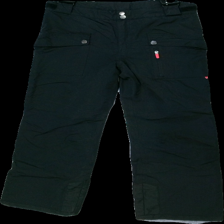
View: front
Type: Outerwear
Category: Children
Brand: Not in the list
Brand text on label: Dr.Zipe
Colors: Black, White
Material: 100% polyester
Pattern: Logo print
Cut: Regular
Size: 158
Season: Winter
Stains: Minor
Holes: Major
Damage: lösa trådar, slitet och smuts fläckar
Damage location: bottom left
Price range: <50
Recommended usage: Export
Description: termobyxor